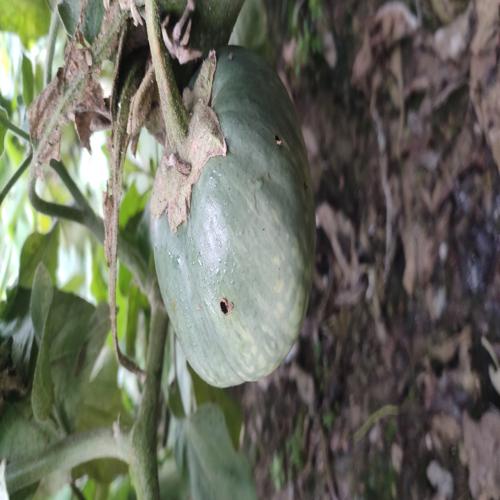
Label: Shoot and Fruit Borer